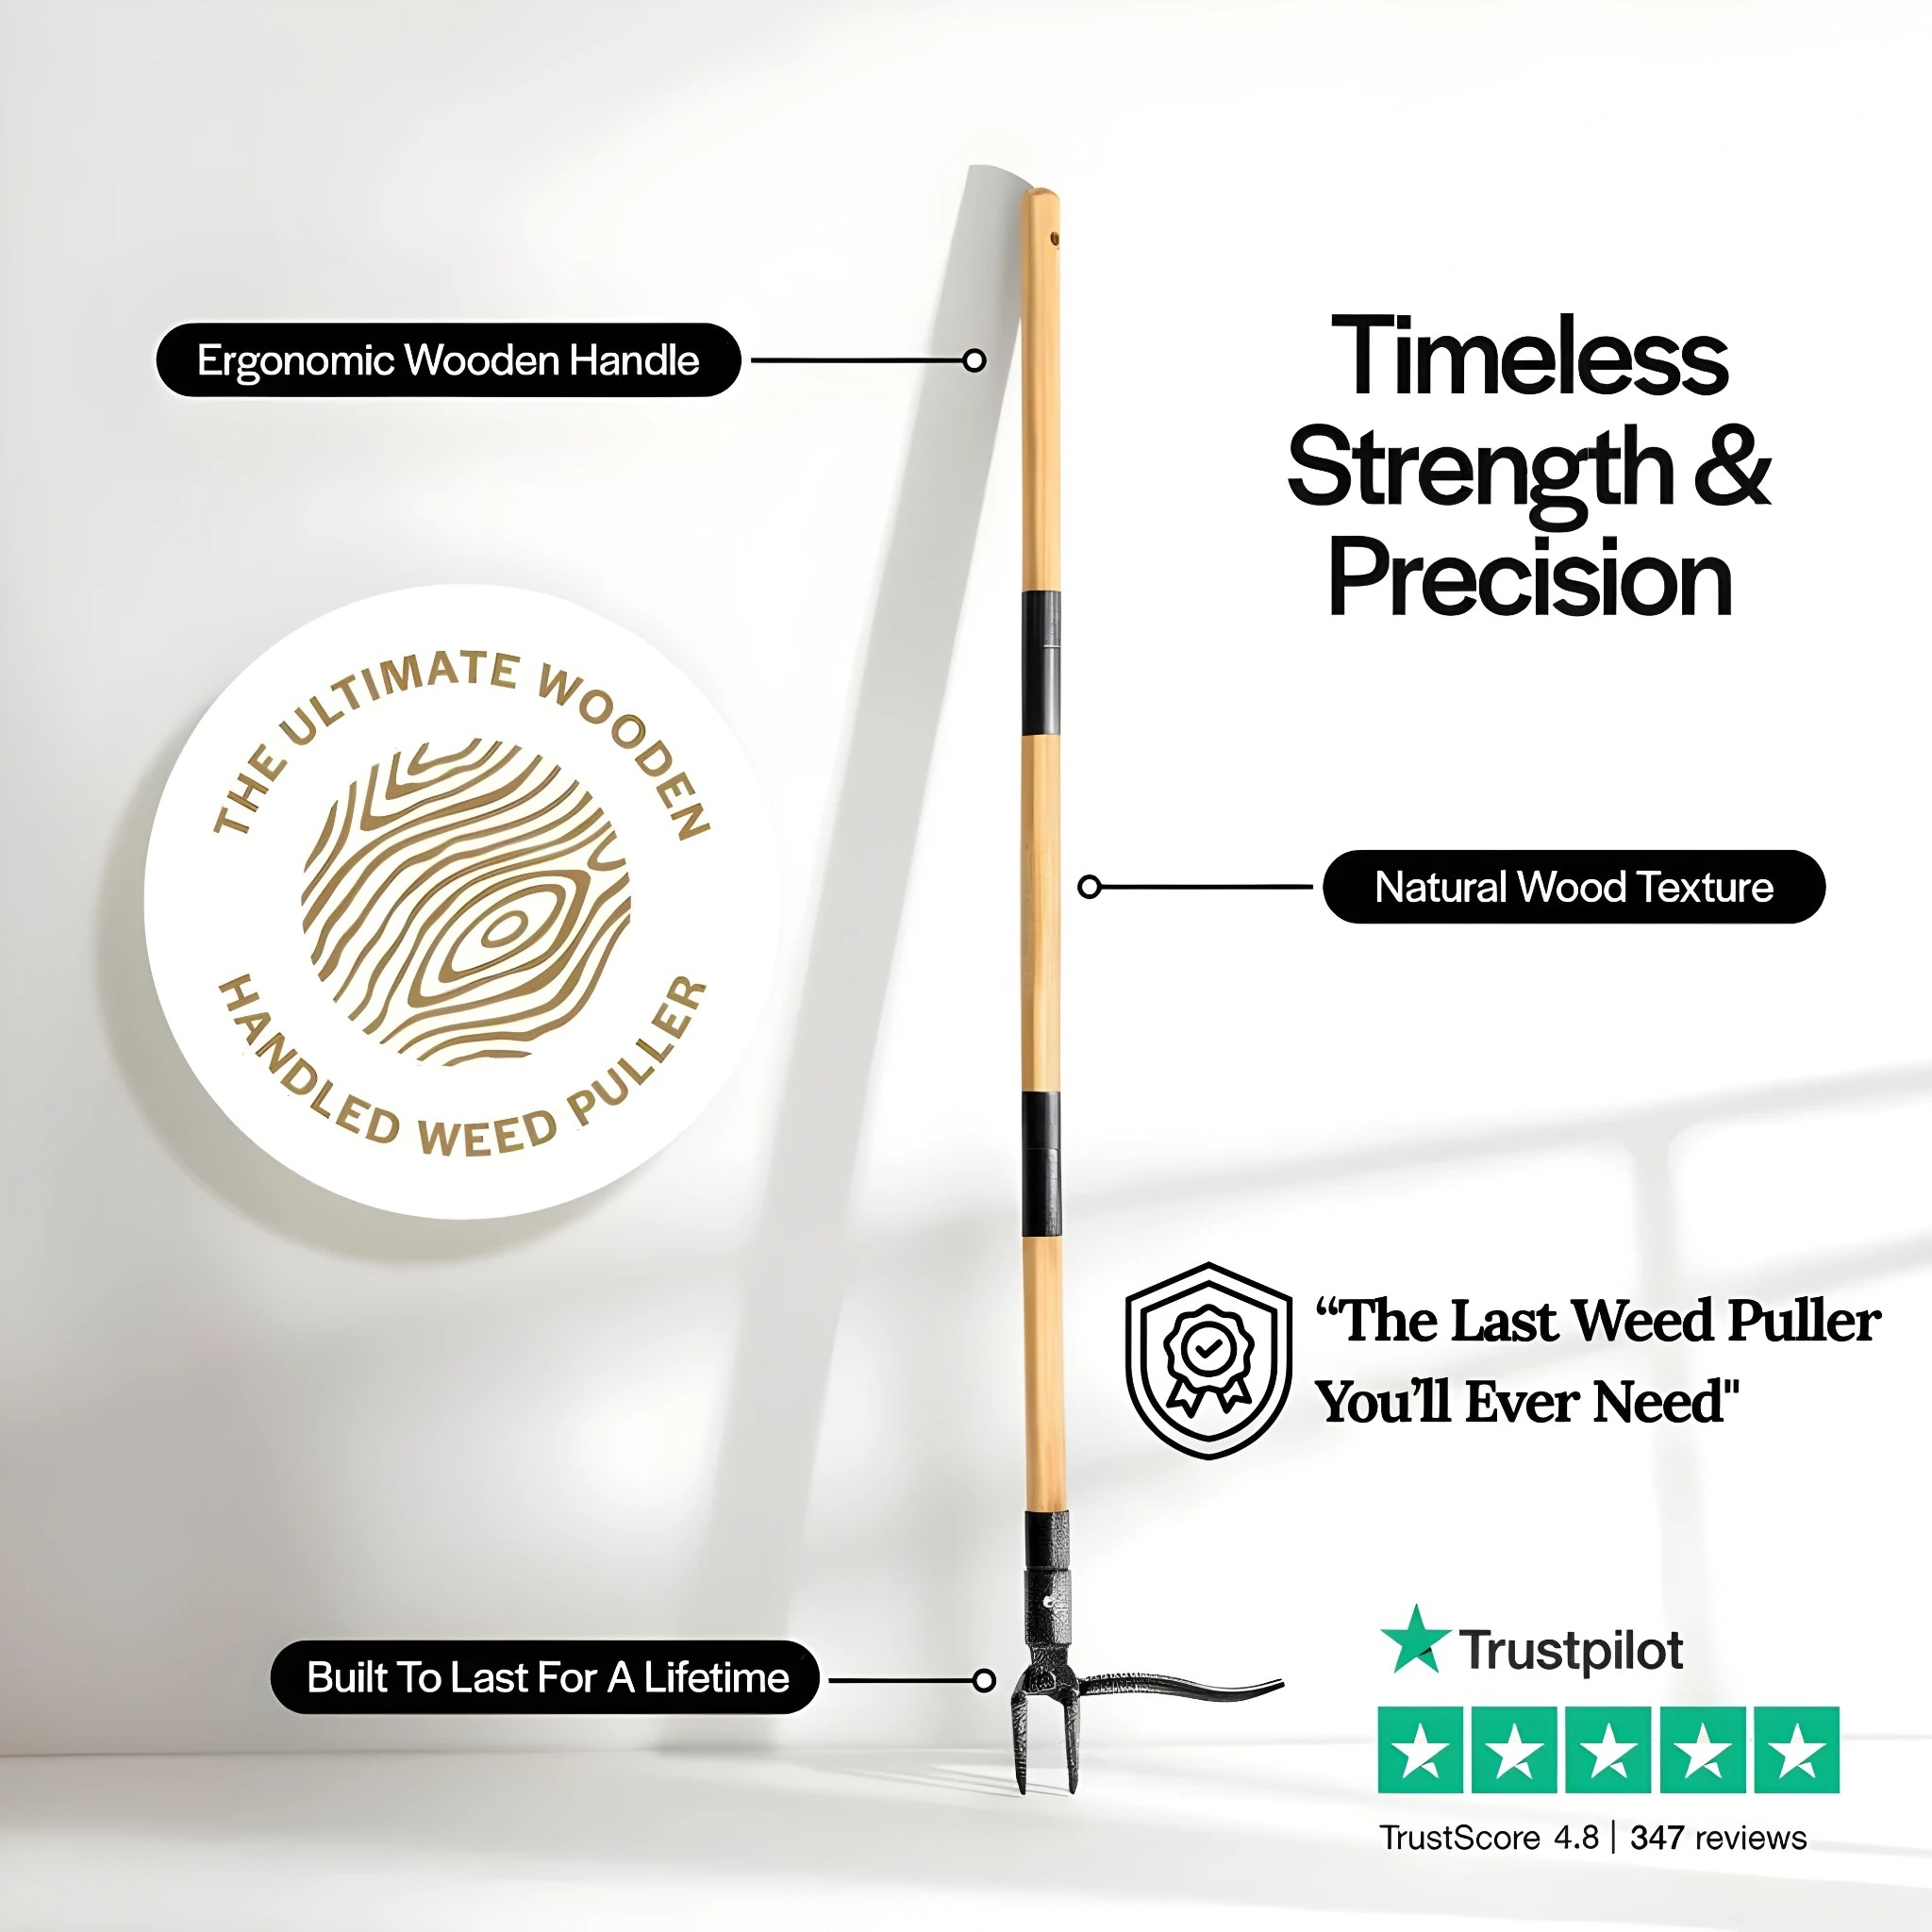
Grandpa’s Weeder
Garden work has never been this easy. Effortlessly remove weeds without bending or pain.
Brand: Monaliq
Category: Home & Garden > Lawn & Garden > Gardening > Gardening Tools > Cultivating Tools